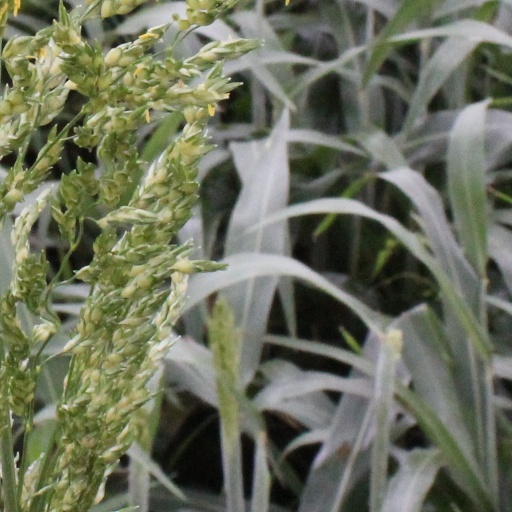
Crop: sorghum